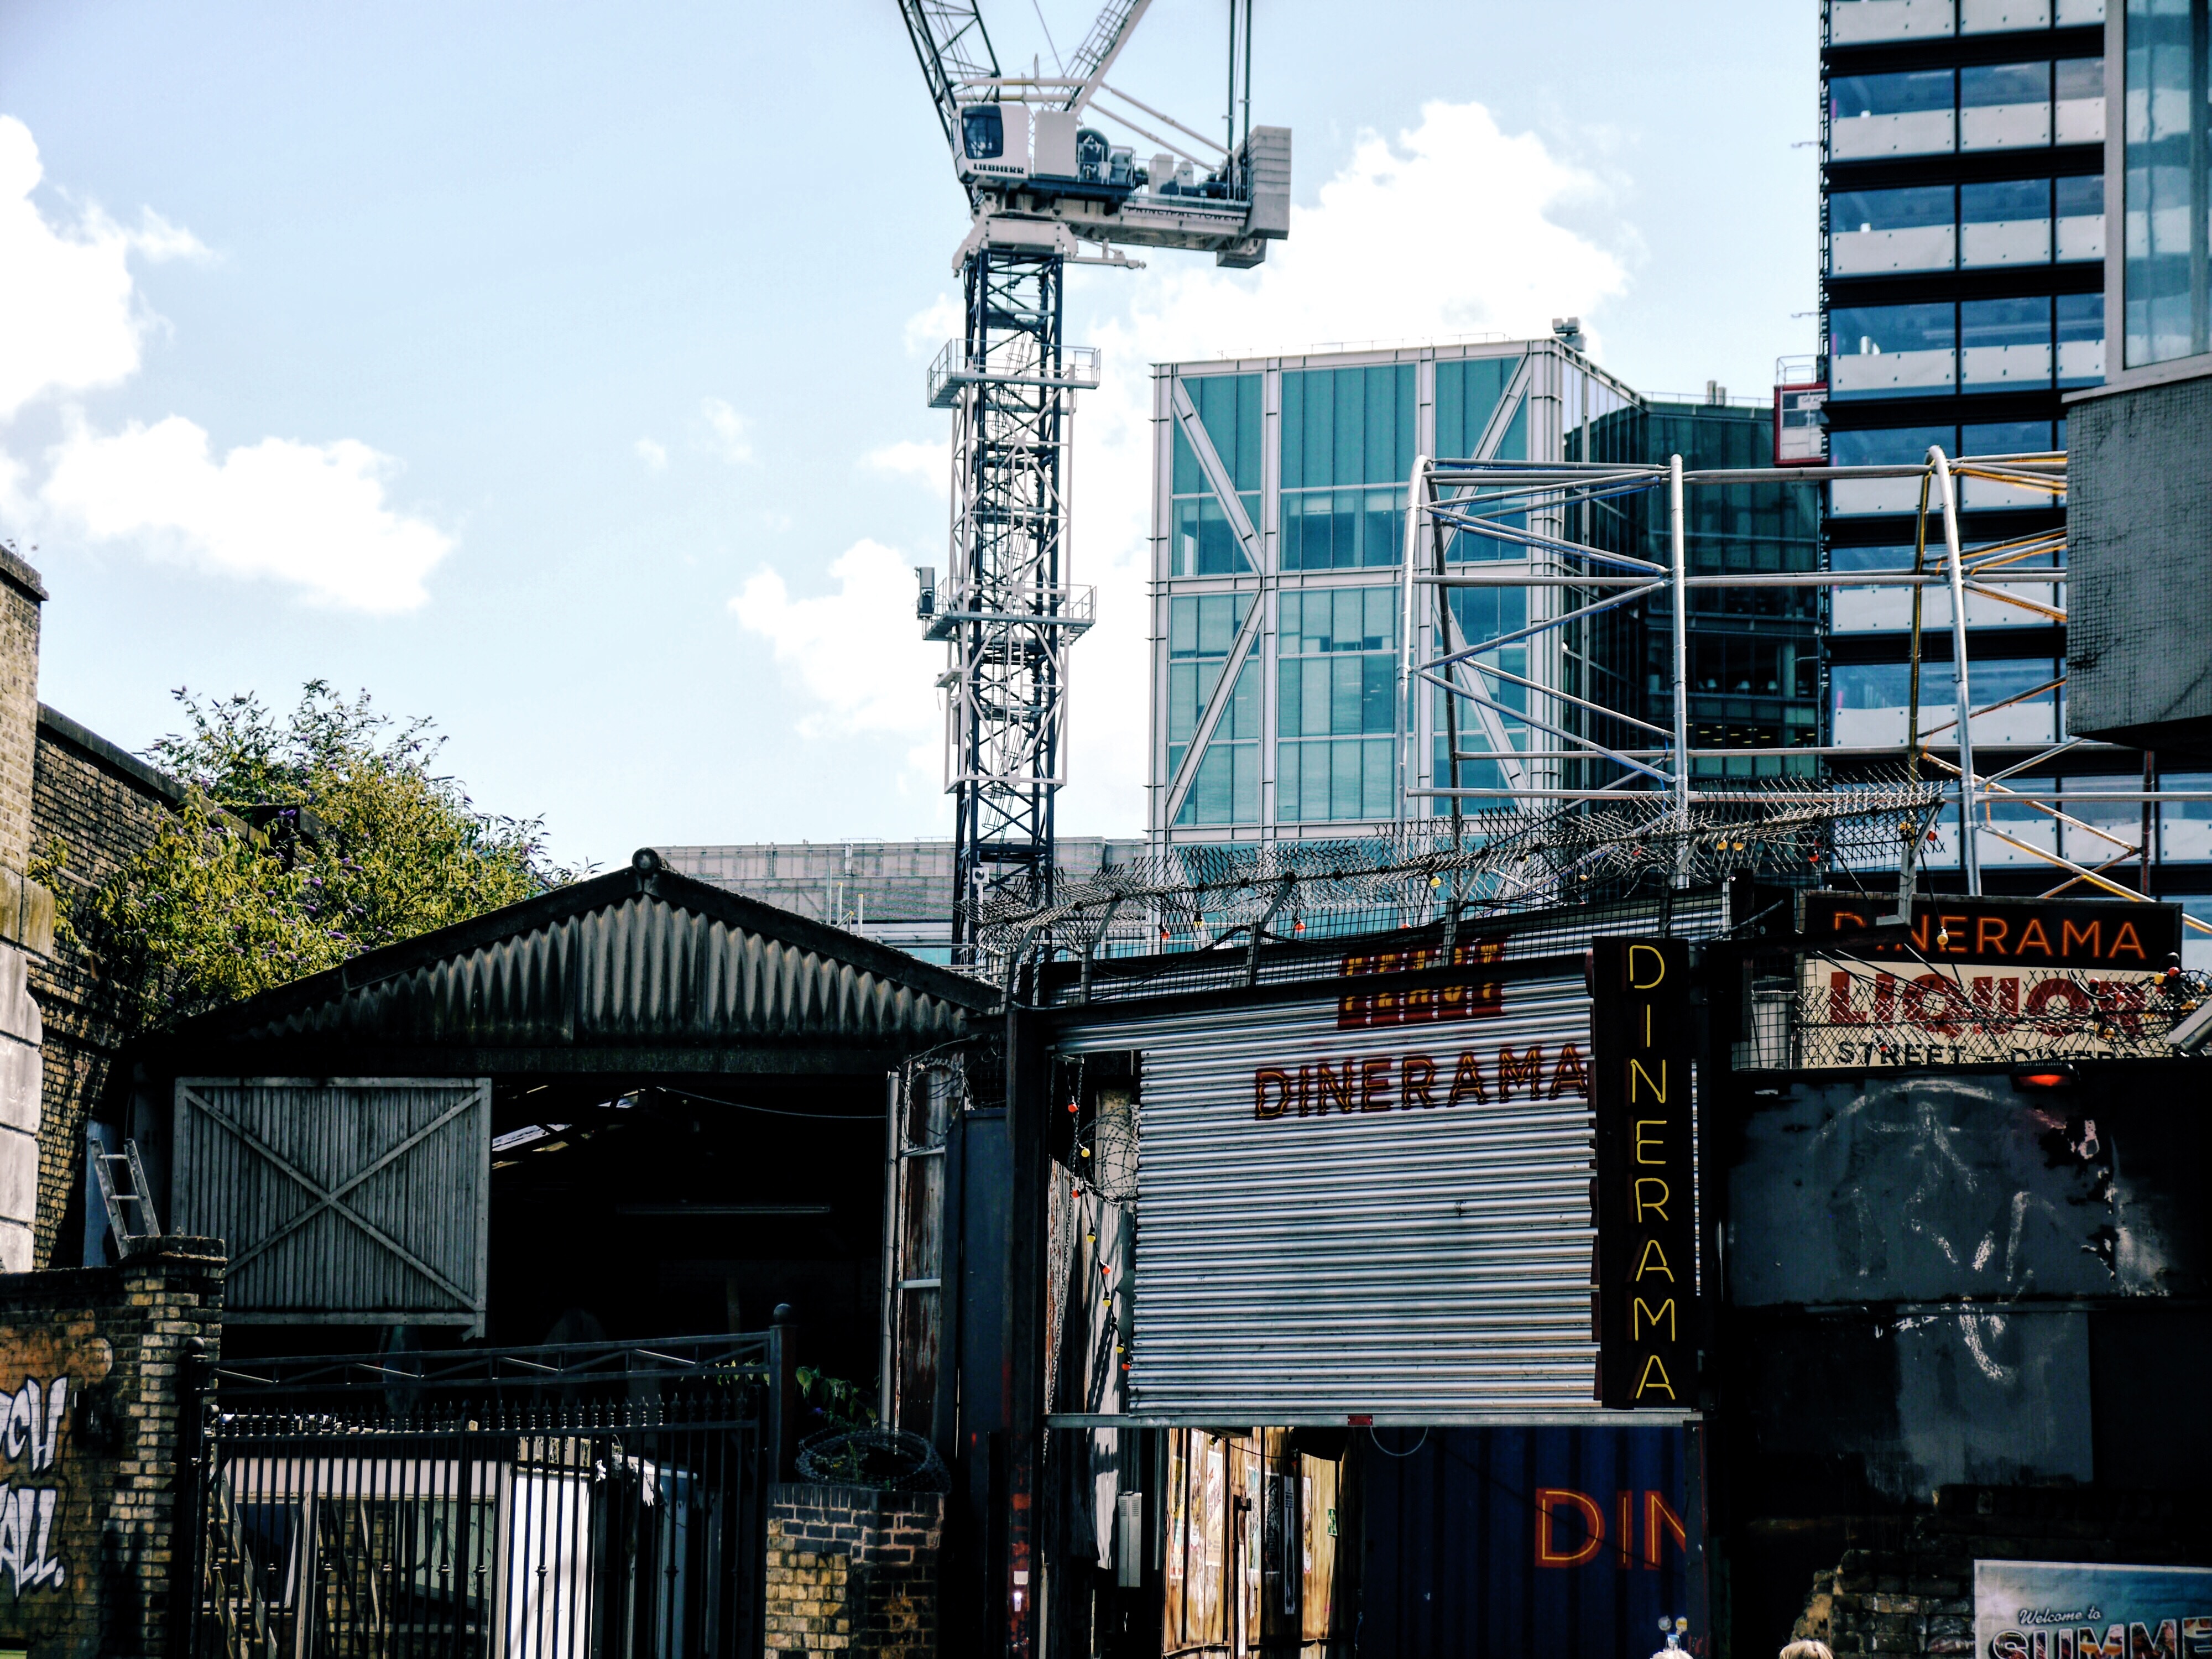
city, skyscraper, downtown, transport, vehicle, facade, industry, urban area